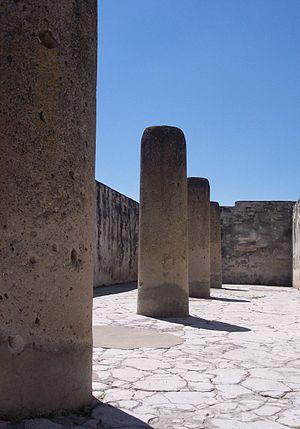
Mitla était une cité précolombienne du Mexique occupée par les Zapotèques et par les Mixtèques dans l'actuel État d'Oaxaca, à 40 km au sud-est de la ville moderne d'Oaxaca. Son nom lui vient de « Mictlan », qui signifie « lieu des morts » en nahuatl. Les Zapotèques l'appelaient « Lyobaa », ce qui signifie « Lieu du repos ». Le site est connu depuis sa description par le père Francisco de Burgoa au XVIIᵉ siècle.